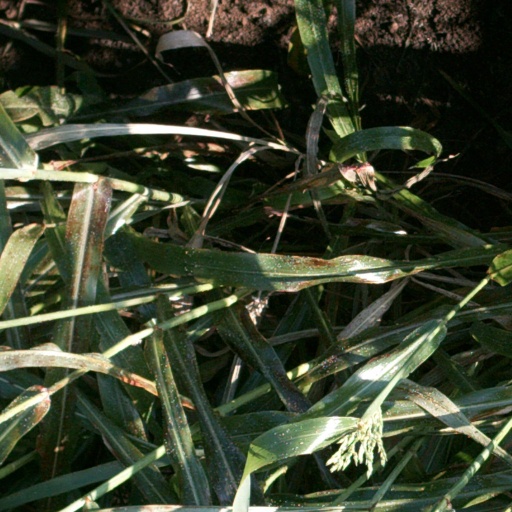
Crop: sorghum